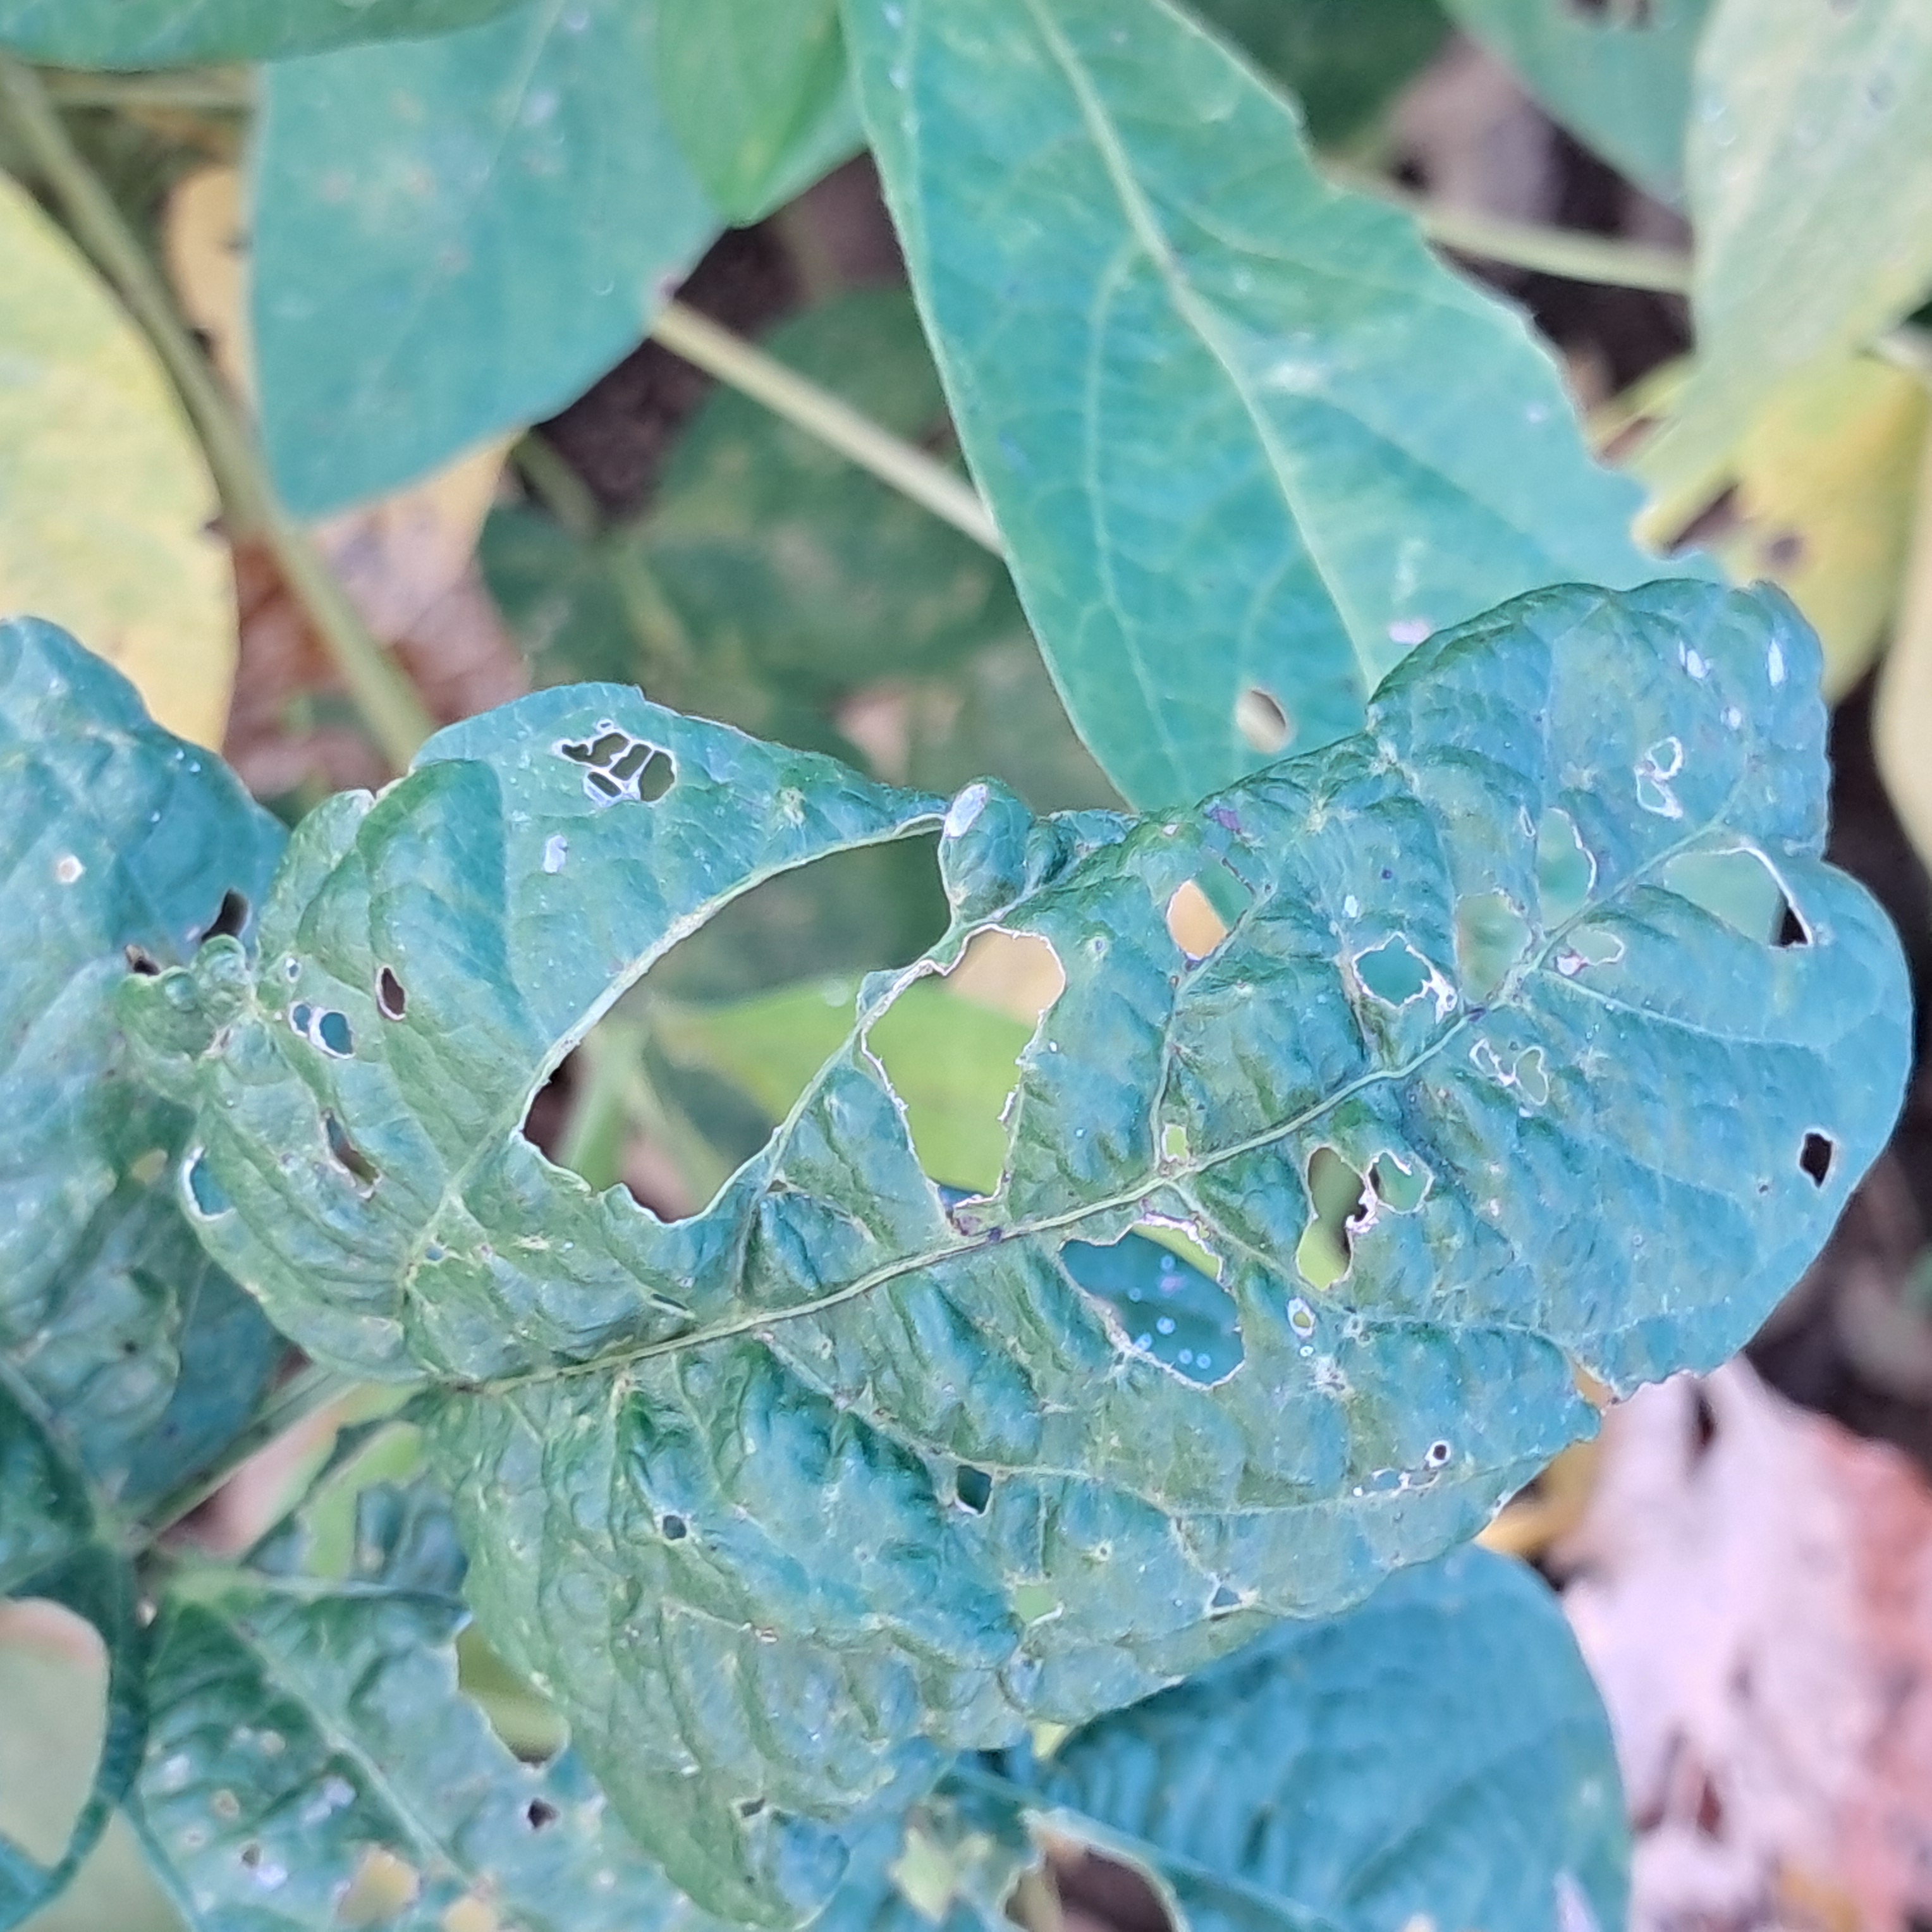
Label: Mosaic